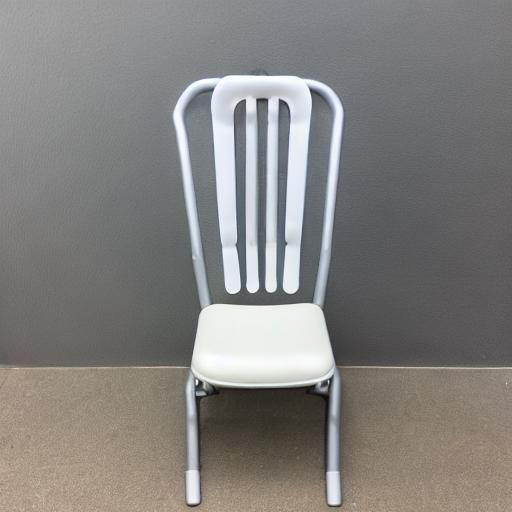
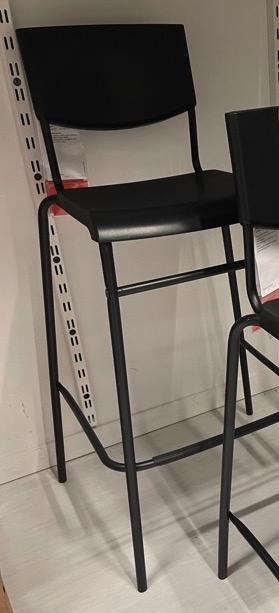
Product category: stool
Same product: no